Western tanager

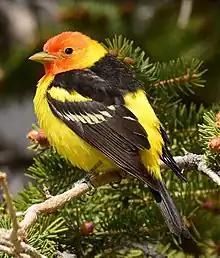
Western tanager in the Seedskadee National Wildlife Refuge

Western tanagers appear to prefer large trees, which are considered an important component of stands for them. In addition, western tanagers were significantly positively associated with large saw timber (>20% cover, >21 in [>53.2 cm] mean dbh) and significantly negatively associated with pole timber (>20% cover; conifers >10 ft [>3 m] tall and 4–12 inh (10.2–30.4 cm) mean dbh; hardwoods 10–50 ft (3–15 m) tall and 4–12 in mean dbh) stands dominated by Douglas fir, western hemlock ("Tsuga heterophylla"), and red alder in the central Oregon Coast Ranges. In primarily Douglas fir-dominated communities in British Columbia, western tanagers foraged in trees >33 ft (>10 m) tall in more than 80% of observations, and nearly 80% of foraging observations were in trees with trunk diameters greater than 8 in (>20.0 cm). In addition, western tanagers foraged in trees smaller than 33 ft (10 m) tall less than their availability.